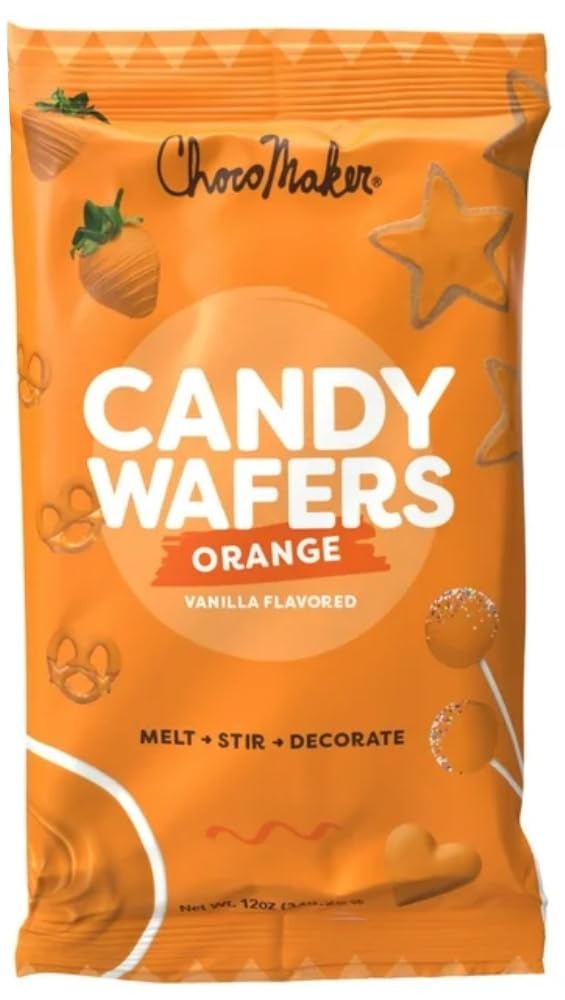
Item Name: Chocomaker Orange Vanilla Flavored Candy Wafers, 12 Ounce
Bullet Point 1: Easy to use
Bullet Point 2: No clumping
Bullet Point 3: Nothing to add
Bullet Point 4: Smooth melting
Bullet Point 5: Professional-looking finished product
Bullet Point 6: No tempering needed in order to achieve shine, snap, and a smooth mouth feel
Bullet Point 7: Similar to chocolate but easier to work with
Bullet Point 8: Comparable in flavor to chocolate
Bullet Point 9: Perfect for molded pieces in lollipops, minis, filled candies and painted candy pieces
Bullet Point 10: Perfect for dipping in fruit, pretzels, potato chips, popcorn, cookies and marshmallows
Product Description: <b>Chocomaker Candy Wafers</b><br><br>Easy to use, no clumping, nothing to add, smooth melting<br><br>Candy wafers not only have easier workability, but the finished product looks professional every time.<br><br><b>What are Candy Wafers?</b><br>A candy wafer is a chocolate-like product where the cocoa butter has been replaced with a different fat, usually palm kernel oil. Because the cocoa butter is out of the picture, you will not have to temper this product in order to achieve shine, snap, and a smooth mouth feel. When using candy wafers, it is required that you melt the wafers completely, and chill the finished product to ensure proper set up. It is important that a few precautions are taken throughout the process. Once you understand the procedure, it might be hard to see the benefits of attempting to work with “real” chocolate in your home.<br><br><b>Candy Wafers vs. Real Chocolate</b><br>Candy wafers are not actually chocolate. In the culinary world, they are also known as compound coating or confectionery coating. They are similar to chocolate but have a few differences, which make them easier to work with. For example, have you ever tried to melt chocolate chips or chocolate bars, and ended up with a fudge-like mass that is too thick for drizzling, fondue, or painting inside a candy mold? Or even worse, had the finished piece look white-ish gray and streaky after it set-up? Candy wafers not only have easier workability and comparable flavor to other chocolate products on the market, but the finished product looks professional every time.<br><br><br><br>Contains milk and soy. May contain trace amounts of peanuts due to common processing equipment.
Value: 12.0
Unit: Ounce

Price: 3.98